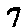
Label: 7